National Museum of India

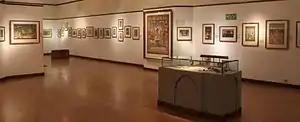
A view of the Rajasthani Paintings Sections

This gallery gives a glimpses of three collections of the museum – Ivory, Jade and Ceramics. The Ivory group has several Hindu and Christian religious figures. The Jade section showcases the utilitarian objects, while the glazed tiles and blue-white pottery are in the Ceramic group. The gallery also has two interesting themes – Thrones of India, and Games and Leisure in the Past. The theme of thrones shows the evolution of the seat of power. From the low flat seats of antiquity to the modern armed chair, the journey of the throne is a fascinating story. An intricately carved Home Shrine and some metal Hindu and Jain (small seats for keeping idols for home shrines) are also present. The Jewel studded throne of the King of Varanasi is one of the best examples to show Power.